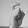
ASL letter: X